Writer's Digest

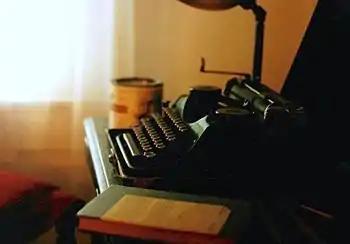
A copy of the 1939 edition of "Writer's Market", published by Writer's Digest Books rests next to William Faulkner's Underwood Universal Portable typewriter in his office at his home, Rowan Oak, which is now maintained by the University of Mississippi in Oxford as a museum.

"Writer's Digest" was first published in December 1920 under the name "Successful Writing". It changed name to "Writer's Digest" with the March 1921 issue. By the late 1920s, it shifted emphasis more from literary-quality writing to the rapidly growing pulp magazine field, which offered the widest opportunities to freelance writers. Its most important competitor was "The Author & Journalist". An important feature in WD from 1933 forward was the New York Market Letter, edited by Harriet Bradfield, which gave timely updates on editor needs in the magazine field. As the pulp field collapsed in the 1950s, "Writer's Digest" shifted emphasis to famous writers and quality fiction.